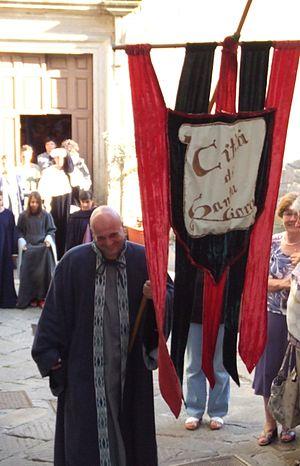
Le gonfalonnier est la personne chargée de porter le gonfalon. Ce terme est particulièrement utilisé au cours du Moyen Âge en Occident.